Tsunomori Station

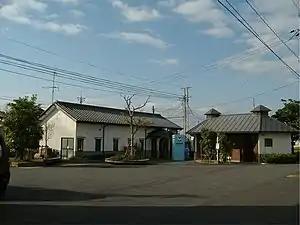
Tsunomori Station, October 2007

is a passenger railway station located in the city of Matsue, Shimane Prefecture, Japan. It is operated by the private transportation company, Ichibata Electric Railway..